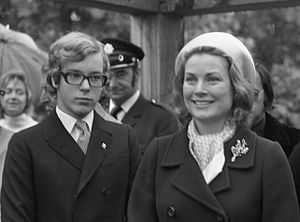
Albert 2. af Monaco / Tidlige liv
Arveprins Albert med sin mor Fyrstinde Grace i 1972.
Fyrst Albert 2. af Monaco er fyrste af Monaco siden 6. april 2005. Han er søn af Fyrst Rainier 3. af Monaco og den amerikanske skuespillerinde Grace Kelly. Han er gift med Fyrstinde Charlene, med hvem han har to børn, Prinsesse Gabriella og Arveprins Jacques.